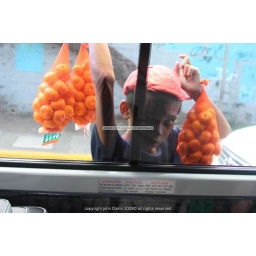
boy vendor selling oranges in Cebu